Bambang Susantono

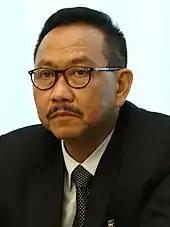
Bambang Susantono in 2019

After graduation from Bandung Institute of Technology, Bambang joined Department of Public Works (now Ministry of Public Works and Housing). He worked as government officers here until finally was transferred to Coordinating Ministry of Economical Affairs. The highest position as government officer he attained was Deputy of Infrastructure Coordination and Area Development of the Coordinating Ministry of Economical Affairs which achieved in 2010.